Leigh Court

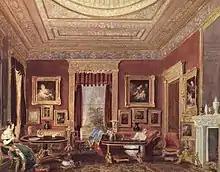
The Drawing Room, Leigh Court, Bristol, c.1840. Oil on canvas by Thomas Leeson Scrase Rowbotham

Miles demolished the original building around 1812 and in 1814 rebuilt the seat a mile further north-east, to designs by Thomas Hopper, that were based on plans which Hopper had previously drawn for Pythouse, Wiltshire. Philip Miles died in 1845, leaving Leigh Court to his eldest son, William Miles, for whom the Miles Baronetcy of Leigh Court, Somerset was created in 1859. In 1884 the second Baronet, Sir Sir Philip Miles, entertained the Prince of Wales, later Edward VII.